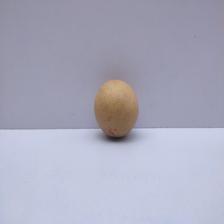
Size: Medium